Akkadian Empire

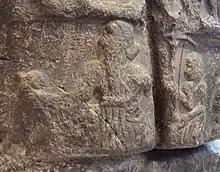
Sargon on his victory stele, with a royal hair bun, holding a mace and wearing a flounced royal coat on his left shoulder with a large belt (left), followed by an attendant holding a royal umbrella. The name of Sargon in cuneiform ("King Sargon") appears faintly in front of his face. Louvre Museum.

So great was the Akkadian Empire, especially Sargon and Narim-Sin, that its history was passed down for millennia. This ranged on one end to purported copies of still existing Sargonic period inscriptions to literary tales made up from the whole cloth at the other. A few examples: